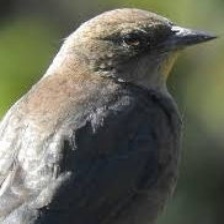
Species: BREWERS BLACKBIRD
Scientific name: EUPHAGUS CYANOCEPHALUS